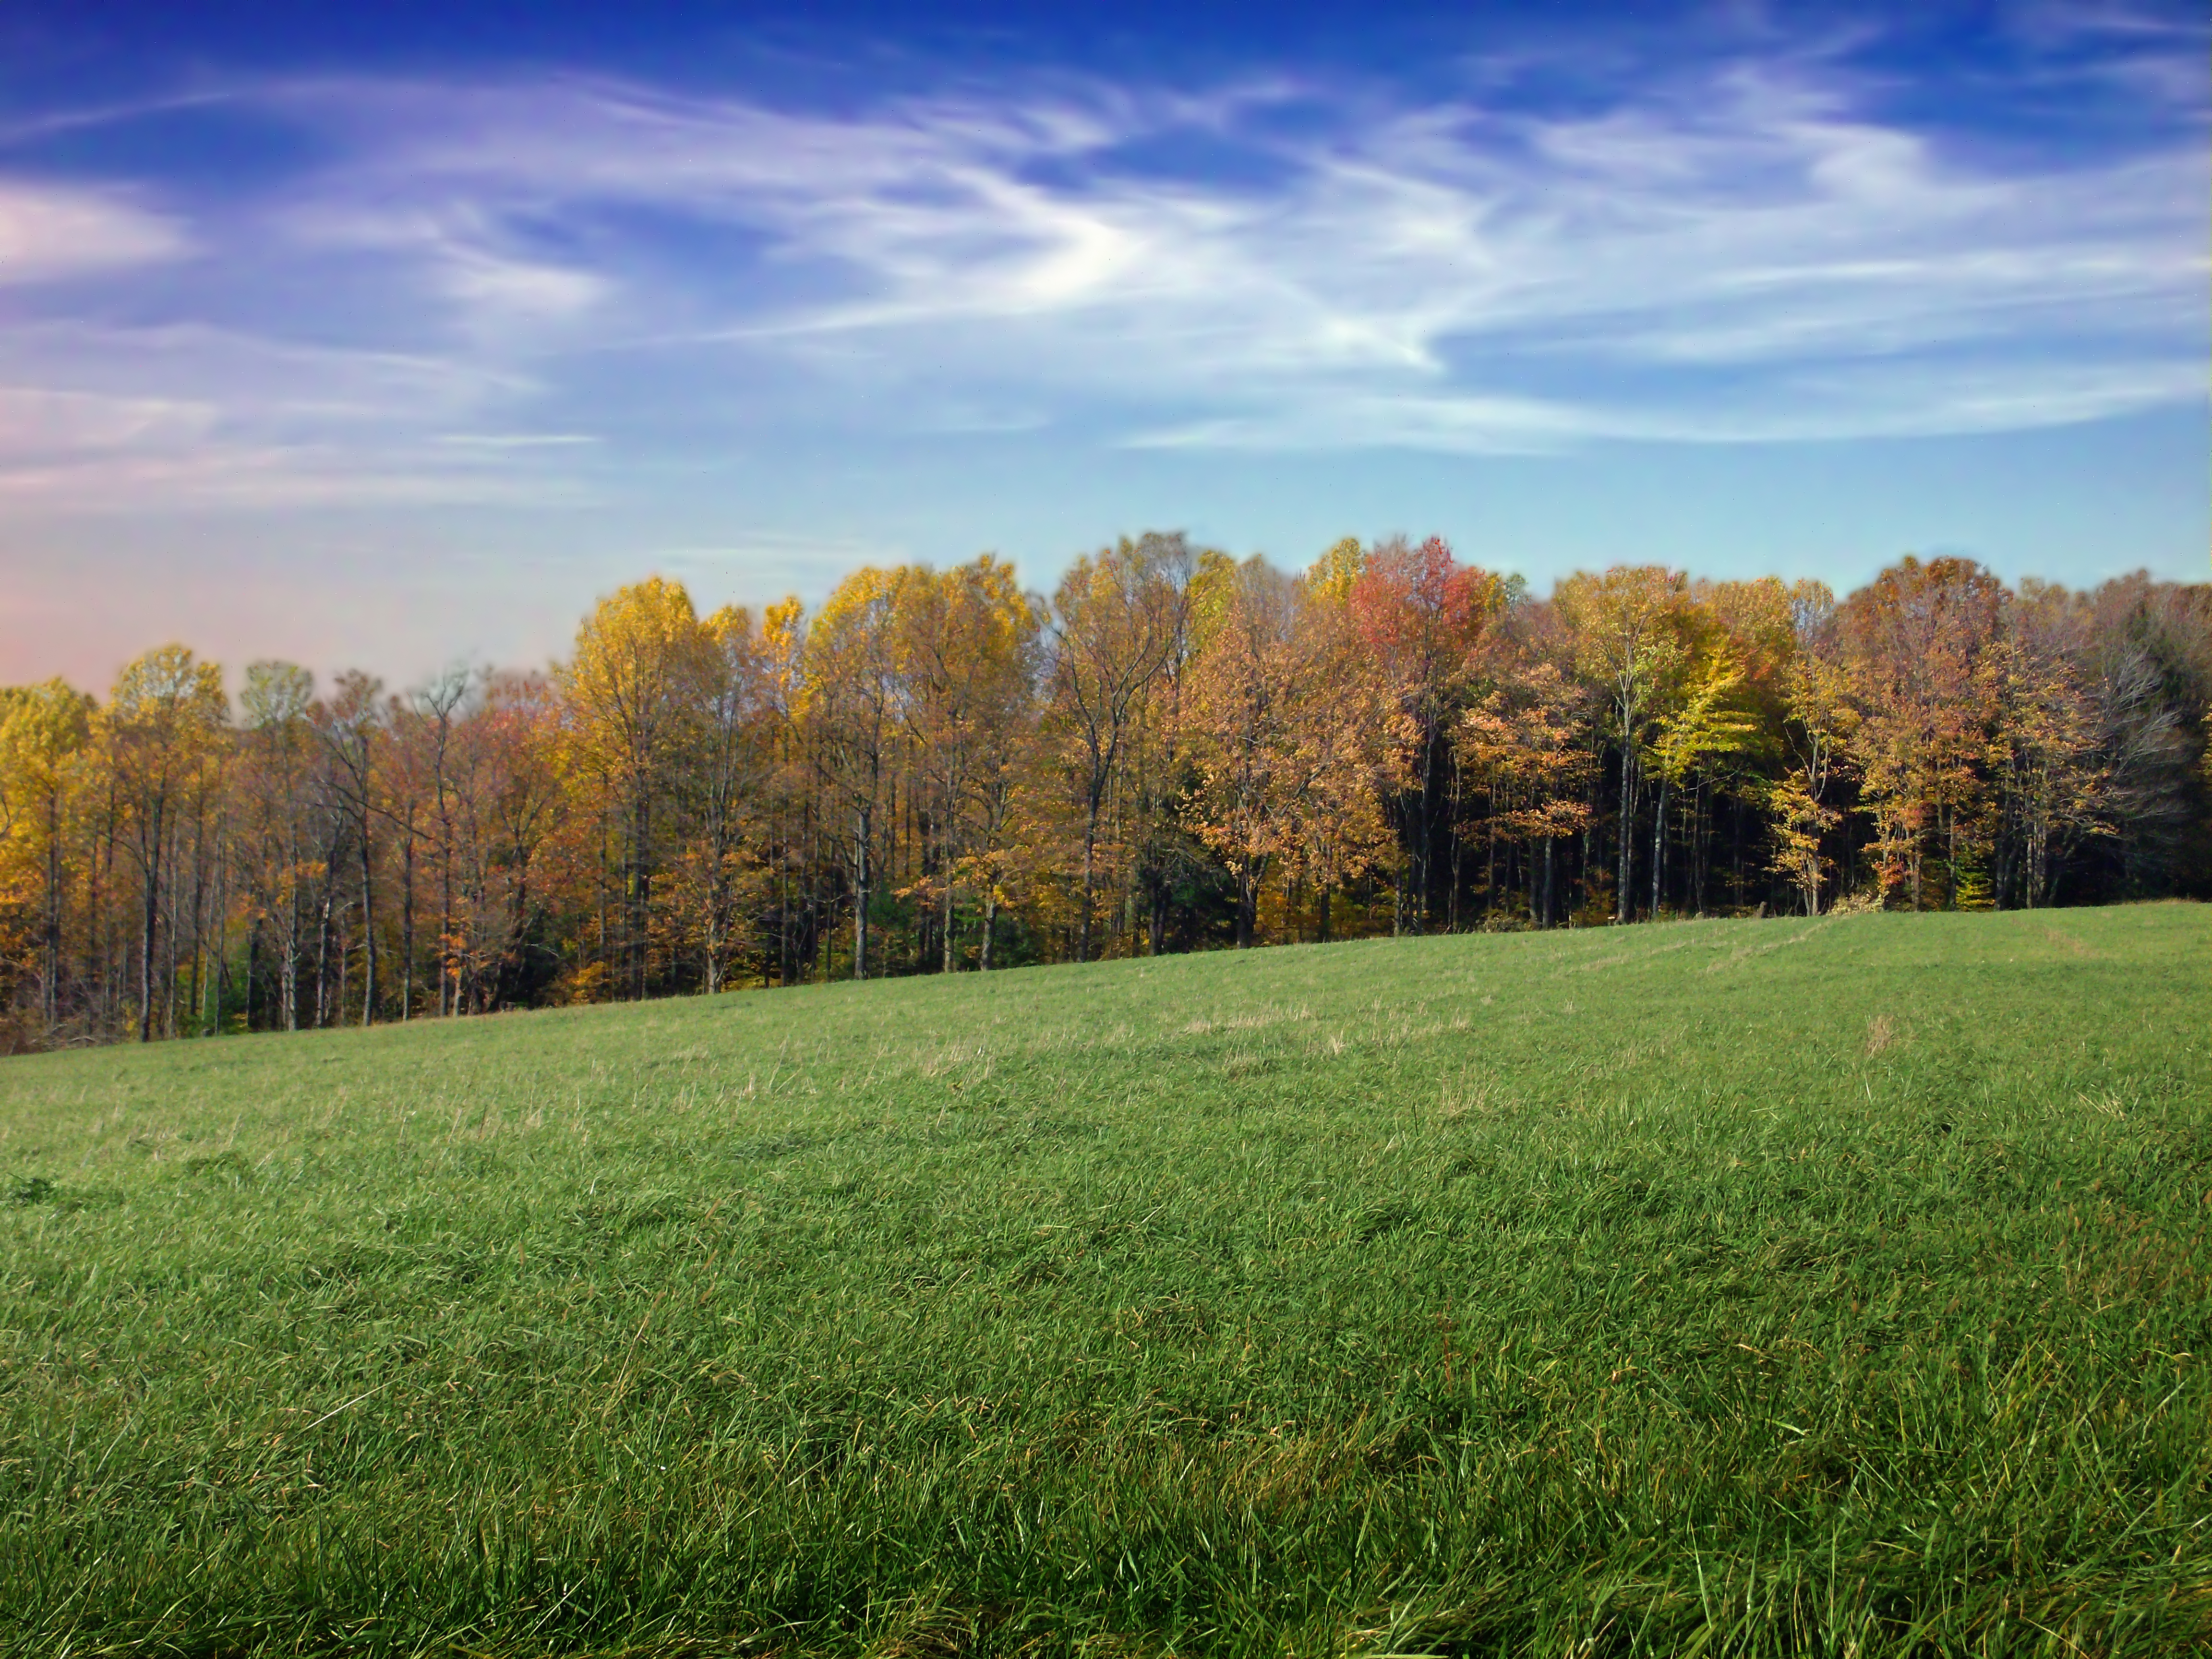
landscape, tree, nature, forest, grass, horizon, cloud, plant, sky, field, lawn, meadow, prairie, sunlight, morning, leaf, hill, flower, green, pasture, autumn, season, plain, trees, creativecommons, clouds, grassland, pennsylvania, cirrus, eriecounty, washingtontownship, woodland, habitat, ecosystem, rural area, natural environment, geographical feature, atmospheric phenomenon, grass family, woody plant